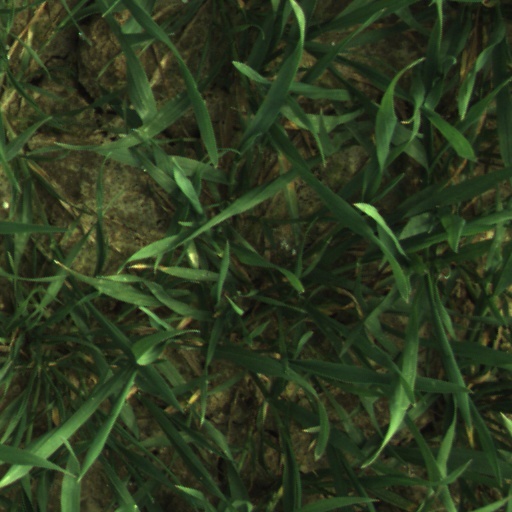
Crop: wheat